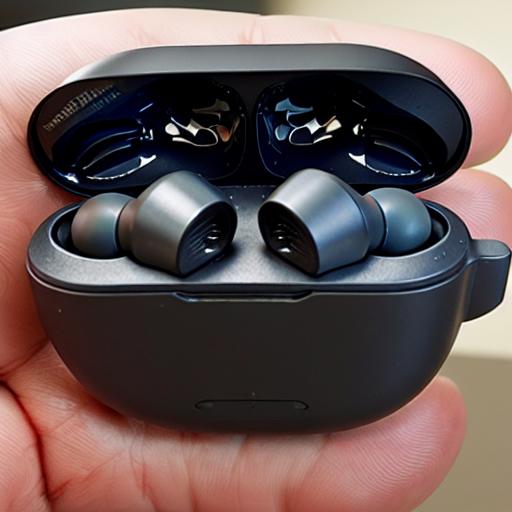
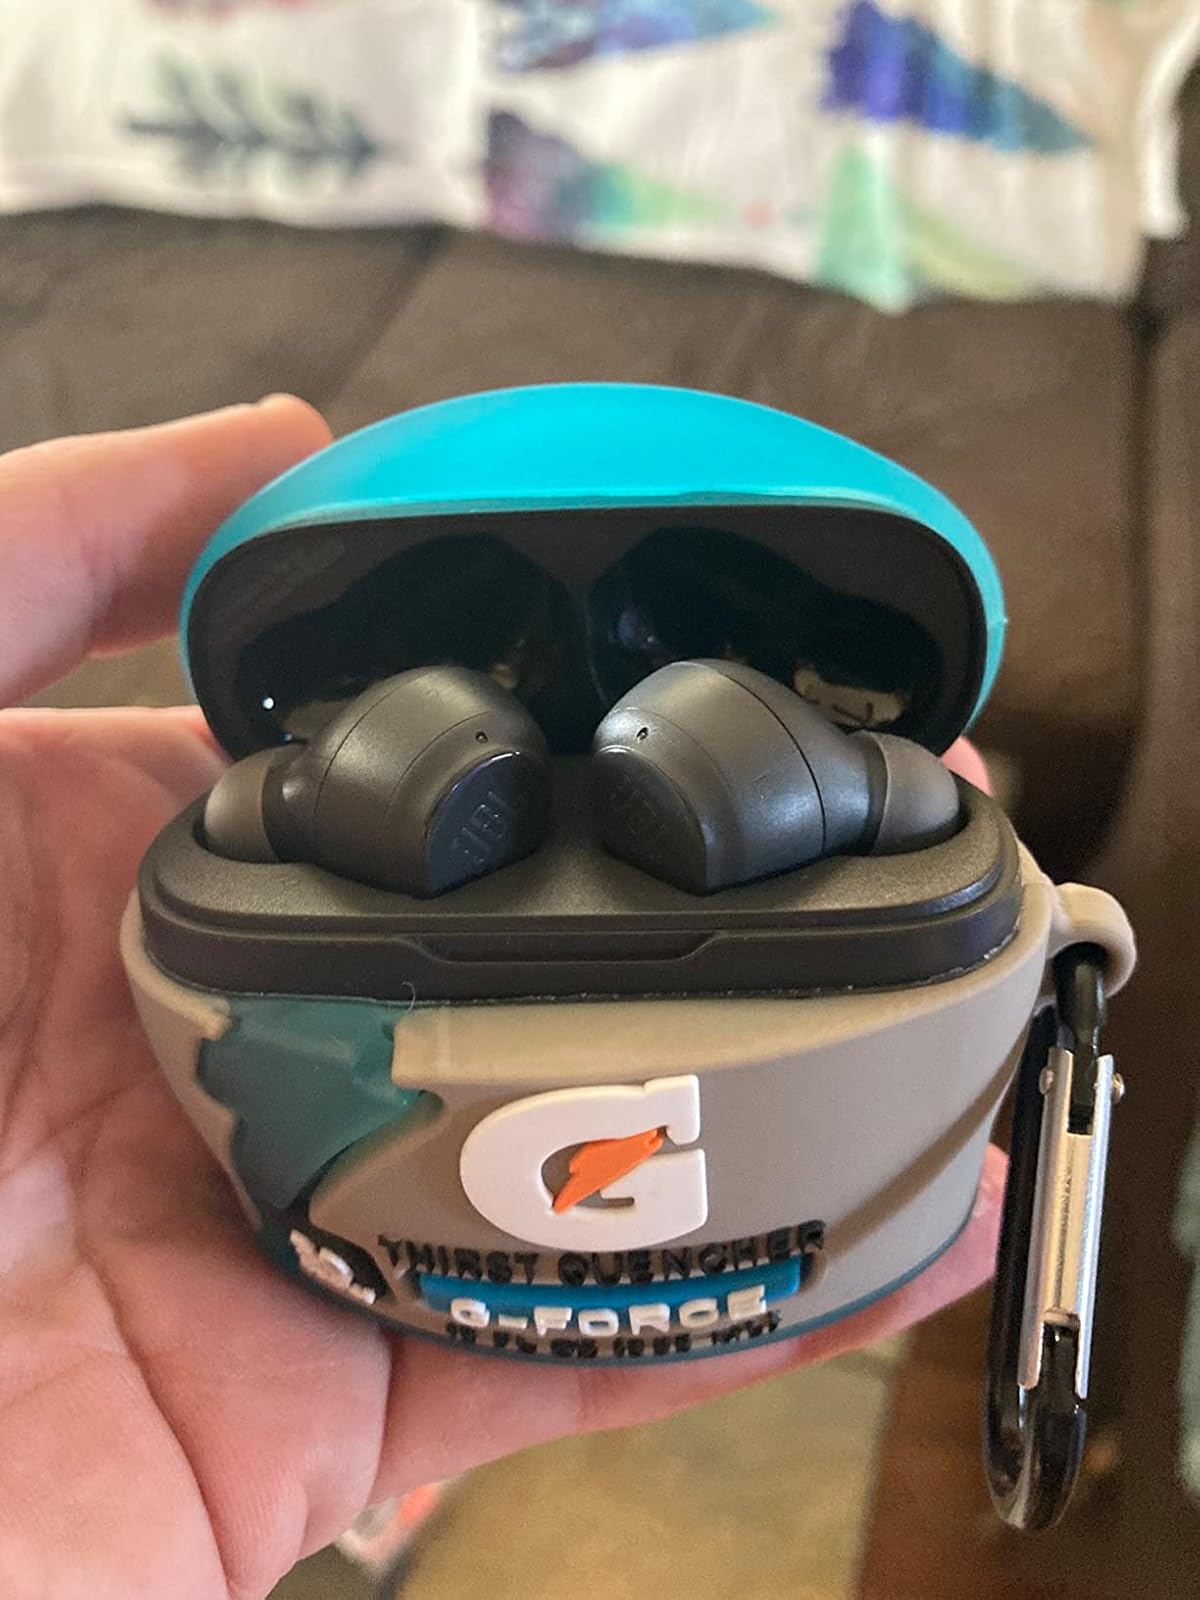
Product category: earbuds
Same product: no